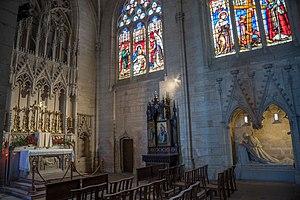
Lyon - Primatiale Saint-Jean - chapelle saint Vincent de Paul
La primatiale Saint-Jean-Baptiste-et-Saint-Étienne est le siège épiscopal de l'archidiocèse de Lyon. Elle a rang de cathédrale et de primatiale : l'archevêque de Lyon a le titre de Primat des Gaules ; le poste est actuellement géré par l'administrateur apostolique du diocèse, Mᵍʳ Michel Dubost, nommé en juin 2019.